Deng Xiaoping

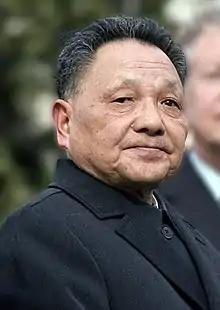
Deng in 1979

Deng Xiaoping (22 August 190419 February 1997) was a Chinese statesman, revolutionary, and political theorist who served as the paramount leader of the People's Republic of China from 1978 to 1989. In the aftermath of Mao Zedong's death in 1976, Deng succeeded in consolidating power to lead China through a period of reform and opening up that transformed its economy into a socialist market economy. He is widely regarded as the "Architect of Modern China" for his contributions to socialism with Chinese characteristics and Deng Xiaoping Theory.